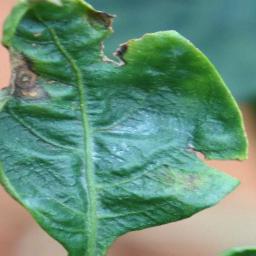
Label: cercospora